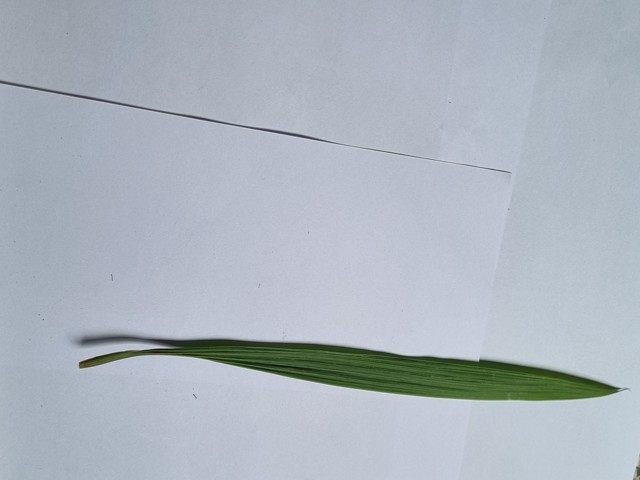
Plant: betal